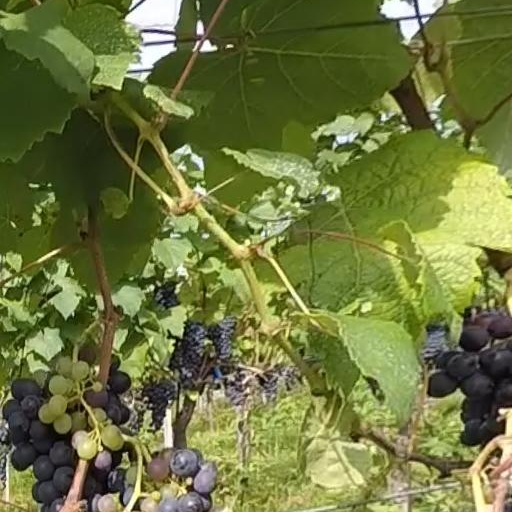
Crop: grape